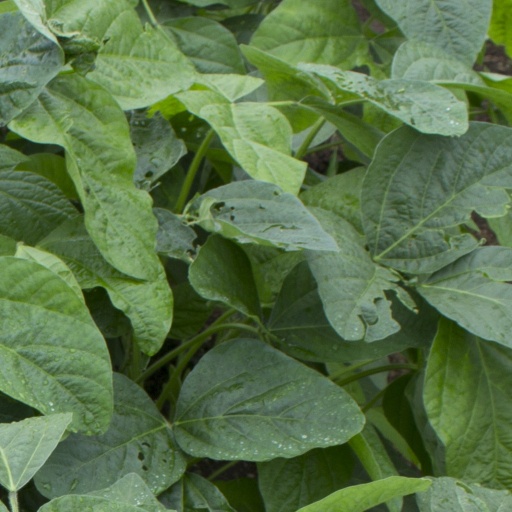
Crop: soybean